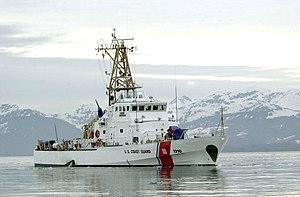
La liste des navires de l'United States Coast Guard est une liste de tous les navires de l'United States Coast Guard à avoir été en service au cours de son histoire. Les navires sont regroupés en fonction de leur classe et de leur taille.